U.S. Route 82 in New Mexico

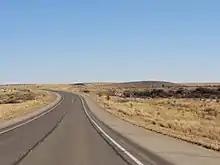
US 82 slightly west of Hope

US 82 begins at an intersection with US highways 54 and 70 north of Alamogordo, and south of La Luz, New Mexico. Heading east out of Alamogordo the road quickly goes up into the Sacramento Mountains, traveling through the Lincoln National Forest. While climbing the steep Mexican Canyon, the highway passes the abandoned railroad trestles of the El Paso and Northeastern Railway, and passes through the only currently used road tunnel in New Mexico. The road then traverses the New Mexico villages of High Rolls, Cloudcroft, and Mayhill. After descending the mountains into the flat plains of eastern New Mexico, it generally follows a north-northeasterly bearing until Artesia, where it takes a more due-easterly bearing on through to Lovington, veering back slightly to the north before crossing into Texas.